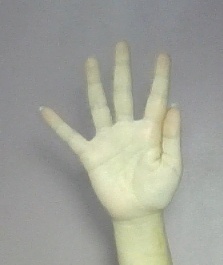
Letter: sheen